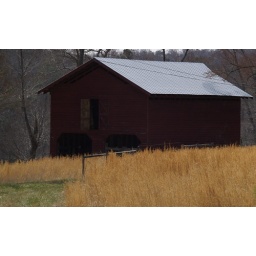
Small, red bank barn in broomsage field, located beside Damascus Church Road, south of Chapel Hill, NC, Orange county